2023 Croatia Rally

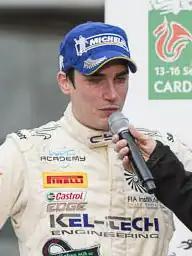
Craig Breen died in the pre-event test.

The event was overshadowed by the death of Hyundai works driver Craig Breen, who was killed in the pre-event test after the front-left of his Hyundai i20 N Rally1 collided with a pole on a road. This was the first competitor-involved fatal accident since Jörg Bastuck at the 2006 Rally Catalunya. His co-driver James Fulton was uninjured. Breen's funeral took place on 18 April 2023 at The Sacred Heart Church in Ferrybank. Several members from the WRC family attended the funeral, including Fulton, Breen's former co-driver, Paul Nagle and Breen's teammate at Hyundai, Dani Sordo.